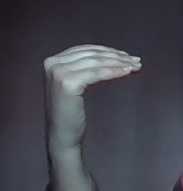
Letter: haa